BN-600 reactor

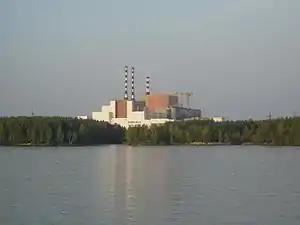
Main building of Beloyarsk Nuclear Power Station as seen from the Beloyarskoye Reservoir near Zarechny, Sverdlovsk Oblast, Russia. Beloyarsk has the largest fast breeder reactor, the, at 600 MW it is the second-most powerful breeder in the world. Construction of a second breeder reactor, the BN-800 reactor, was completed in 2016.

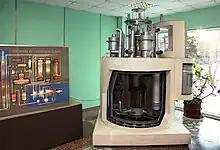
A cutaway model of the reactor. The core, that is the nuclear fuel at the heart of the reactor has dimensions of 2 meters in height by 0.75 meters in diameter, similar to the BN-800 reactor.

The BN-600 reactor is a sodium-cooled fast breeder reactor, built at the Beloyarsk Nuclear Power Station, in Zarechny, Sverdlovsk Oblast, Russia. It has a 600 MWe gross capacity and a 560 MWe net capacity, provided to the Middle Urals power grid. It has been in operation since 1980 and represents an improvement to the preceding BN-350 reactor. In 2014, its larger sister reactor, the BN-800 reactor, began operation.